East-Prinovozemelsky field

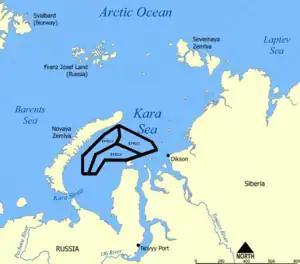
Location of the East-Prinovozemelsky blocks

The East-Prinovozemelsky field (also referred as Vostochno-Prinovozemelskoye structure – meaning: East of Novaya Zemlya structure) is a gigantic undeveloped Arctic oil and gas field located in the South Kara basin of the continental shelf of Russia, in the South Kara Sea between the Yamal Peninsula and Novaya Zemlya island. It is the continuation of the continental West Siberian hydrocarbon province.